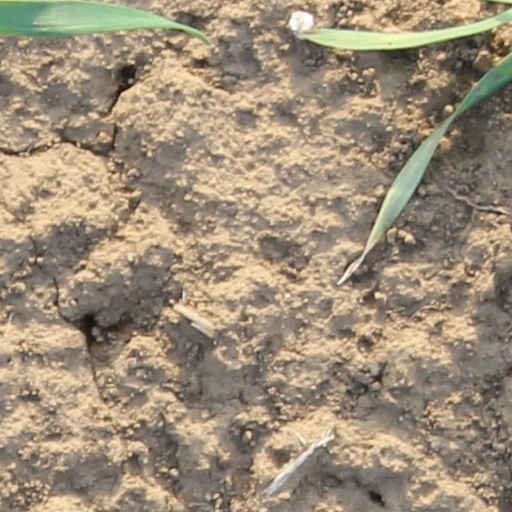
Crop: wheat